Pilgrimage

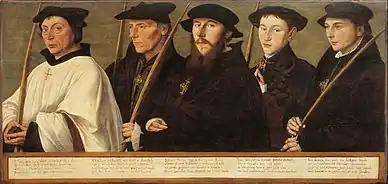
Five Members of the Utrecht Brotherhood of Jerusalem Pilgrims

Pilgrimages frequently involve a journey or search of moral or spiritual significance. Typically, it is a journey to a shrine or other location of importance to a person's beliefs and faith, although sometimes it can be a metaphorical journey into someone's own beliefs.